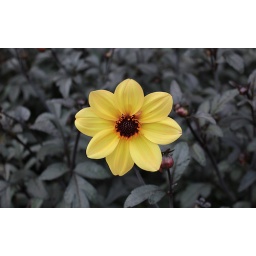
A Dahlia in the yellow section of the Flower Garden Walk at Longwood Gardens. Yes, it does have black leaves.